Warren Earp

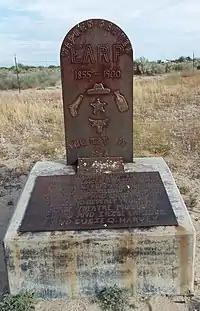
Grave of Warren Baxter Earp

Earp stepped calmly outside of the saloon onto the street without producing a weapon, just as Boyett fired two more rounds, missing again with both. Earp entered the saloon again and walked towards Boyett, opened his coat and vest. "I have not got arms. You have a good deal the best of this". Earp continued walking toward Boyett, talking the entire time. As Boyett warned him several times to halt, Boyett appearing slightly frightened but angry. When Earp did not stop, Boyett fired a fifth round, this time striking Earp in the chest, killing him almost instantly. Boyett claimed that he feared for his life, and that by allowing Warren Earp to get too close, he believed his life was in danger. Warren Earp was found to have no gun, though he had an open pocket knife in his fist. No arrest was made.